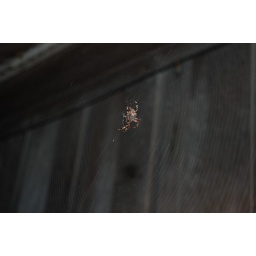
A week spent at our rented beach house in Sandbridge.